Andrew Jackson (actor)

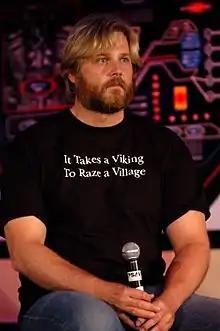
Andrew Jackson in 2005

Andrew Jackson is a Canadian actor known for his roles in television, film, anime, and video games.